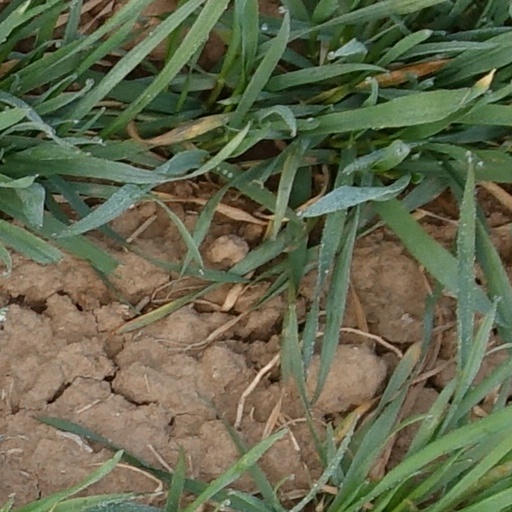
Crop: wheat